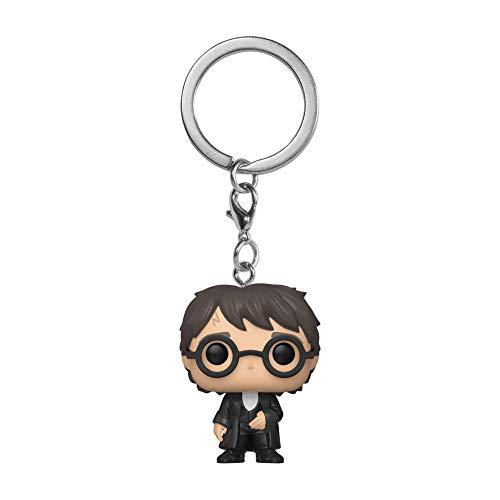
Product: Funko Keychains: Harry Potter - Harry (Yule Ball)
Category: Toys & Games | Toy Figures & Playsets | Action Figures
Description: From Harry Potter, Harry Yule ball, as a stylized POP vinyl from Funko.
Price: $5.99